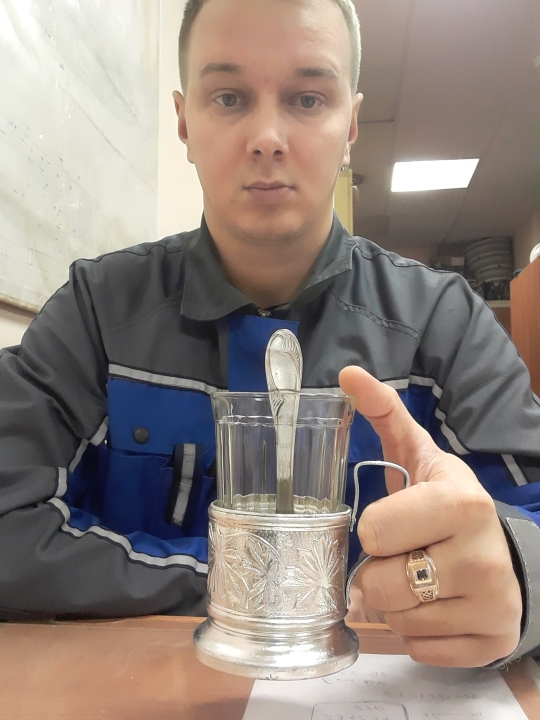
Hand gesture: no_gesture